National Theatre of Kosovo

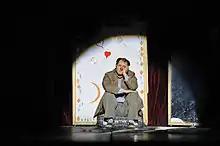
"UUUH" show directed by Isë Qosja. Premier year: 2008

Since the National Theatre and the Cinematography Entrepreneurship of Kosovo have been established at the same day, October 7, 1945 at the same place, Prizren, their activity is associated in many areas. In the first decades this cooperation has been developed mainly in the film studios of Beograd, Serbia. Later on, many actors from the National Theatre like Kristë Berisha, Muharrem Qena and Shani Pallaska have played in movies like “Eshaloni Dr.M.”, “Kapiten Lleshi”, “Qerim hesapesh”, and “Jeta e minatorëve”. With the establishment of “Kosova Film” the cooperation is very close and the result are very successful movies like “Uka i Bjeshkëve të Nemuna” and “Treni për Berlin”. Since the actors of the theatre were the most professional actors in the place, they were often asked to play in movies despite form acting on stage so the National Theatre had a very important role on the development of cinematography.